Louis Gerlach Pareau

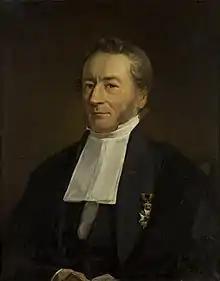
Lodewijk Pareau

Louis Gerlach Pareau, (August 10, 1800 – October 27, 1866) was a Dutch theologian born in Deventer. He was the son of Jean Henri Pareau (1761–1833), a professor of Oriental languages at the University of Utrecht.